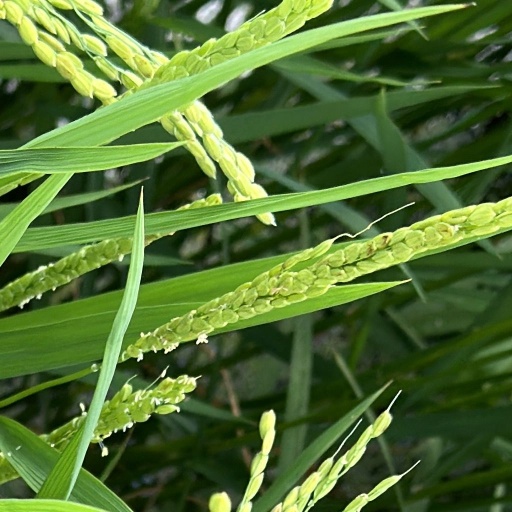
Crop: rice